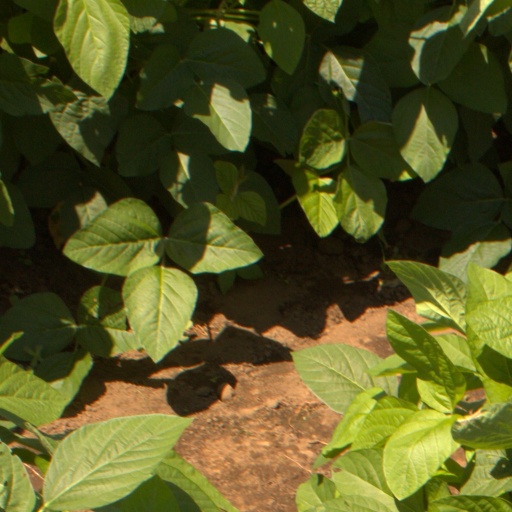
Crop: soybean